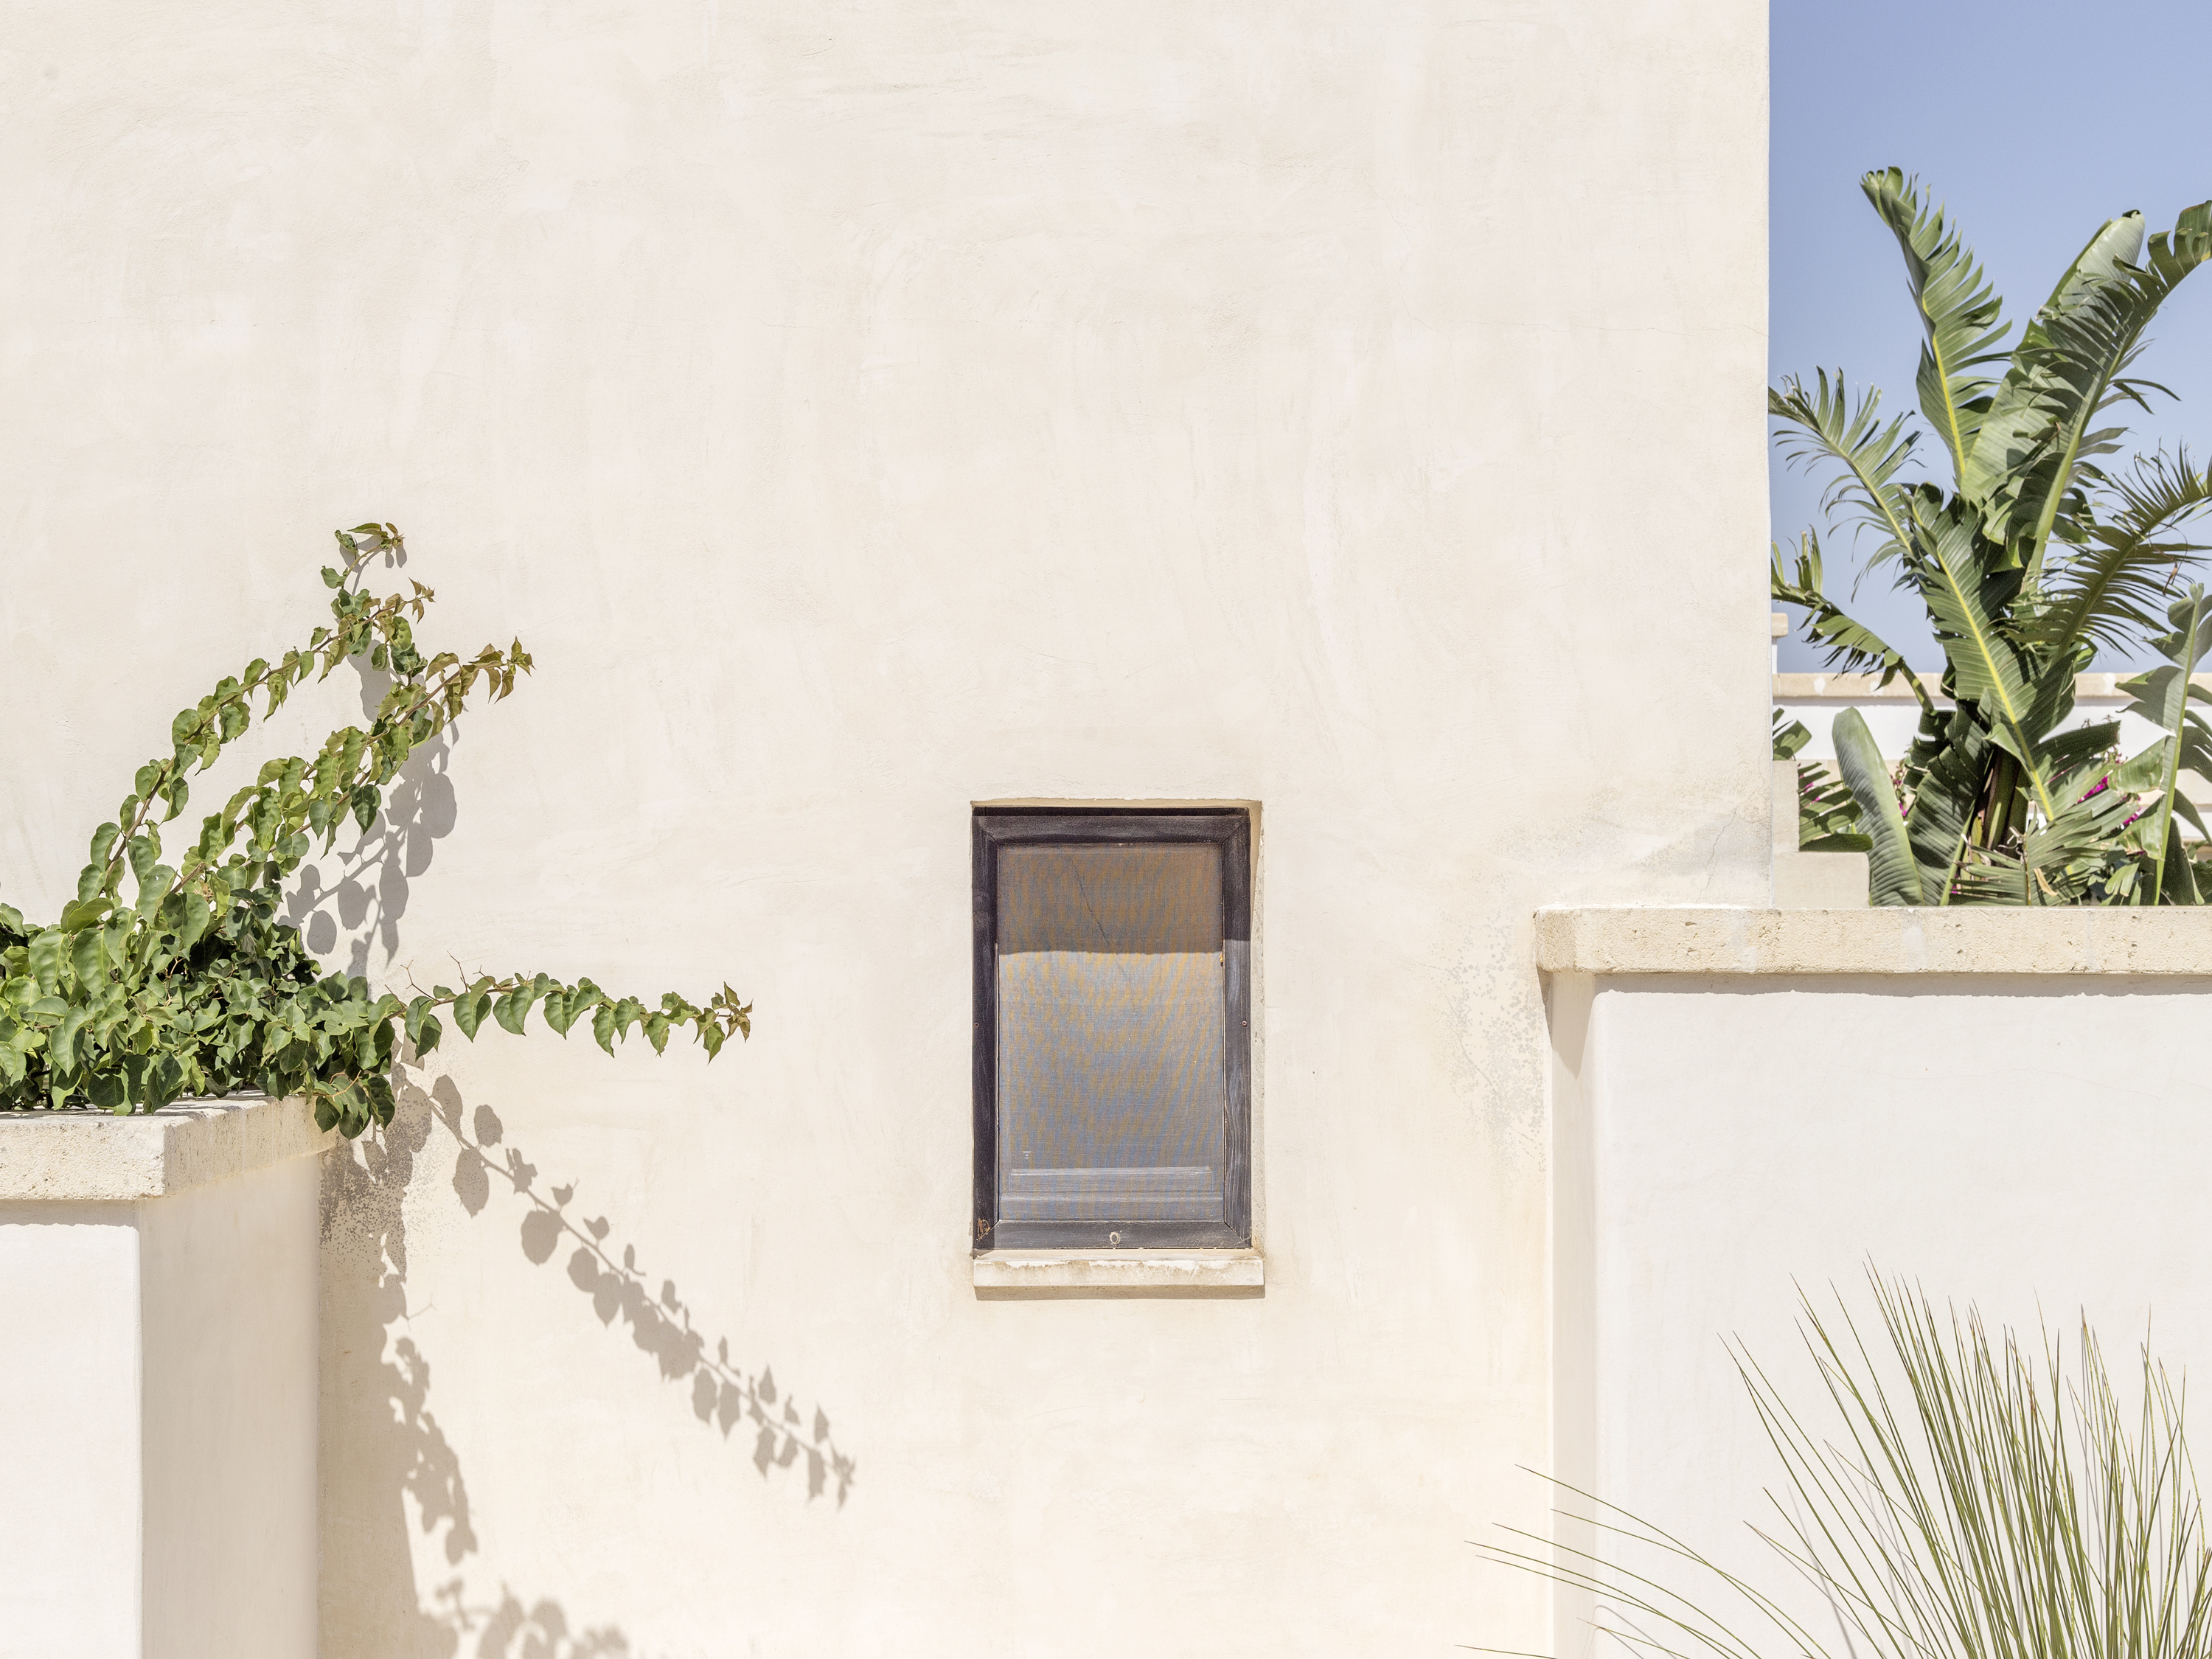
plant, wood, wall, line, rectangle, window, arecales, Tints and shades, terrestrial plant, fixture, twig, facade, tree, composite material, concrete, shrub, landscape, building, perennial plant, urban design, symmetry, plant stem, room